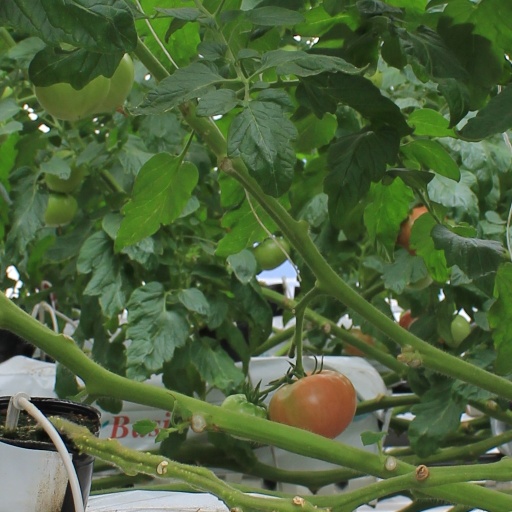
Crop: tomato